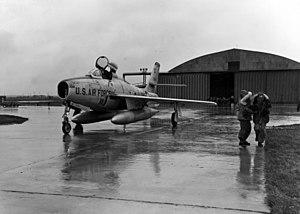
Michael Collins est un militaire, pilote d'essai, astronaute, haut fonctionnaire, cadre et homme d'affaires américain né le 31 octobre 1930 à Rome en Italie.